Caroline Simmons

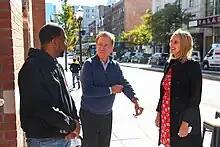
Simmons speaks with Governor Lamont and a Stamford business owner

In her first year as Mayor, Simmons pursued policies that addressed the affordability of living in Stamford. Her administration's first-year budget recommended a 1 percent tax increase. This increase was below the city's average of 2 to 3 percent each year from 2013 to 2022. Simmons pursued capital budget increases for sidewalk construction and school buildings while obtaining state and federal funding to offset the increased cost on taxpayers. These capital investments echoed a claim made by commentators during Simmons' mayoral campaign that her connections to state and federal agencies could result in more funding for local initiatives.